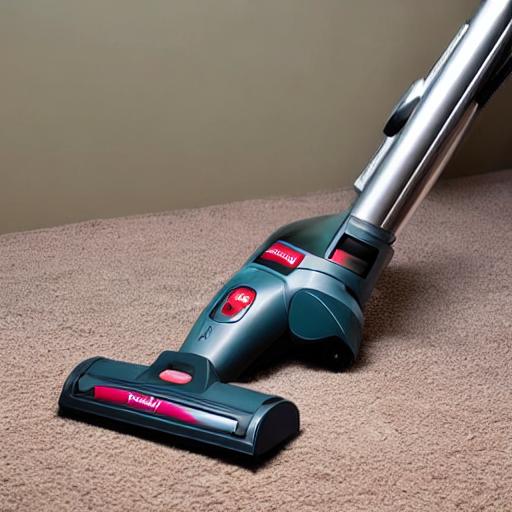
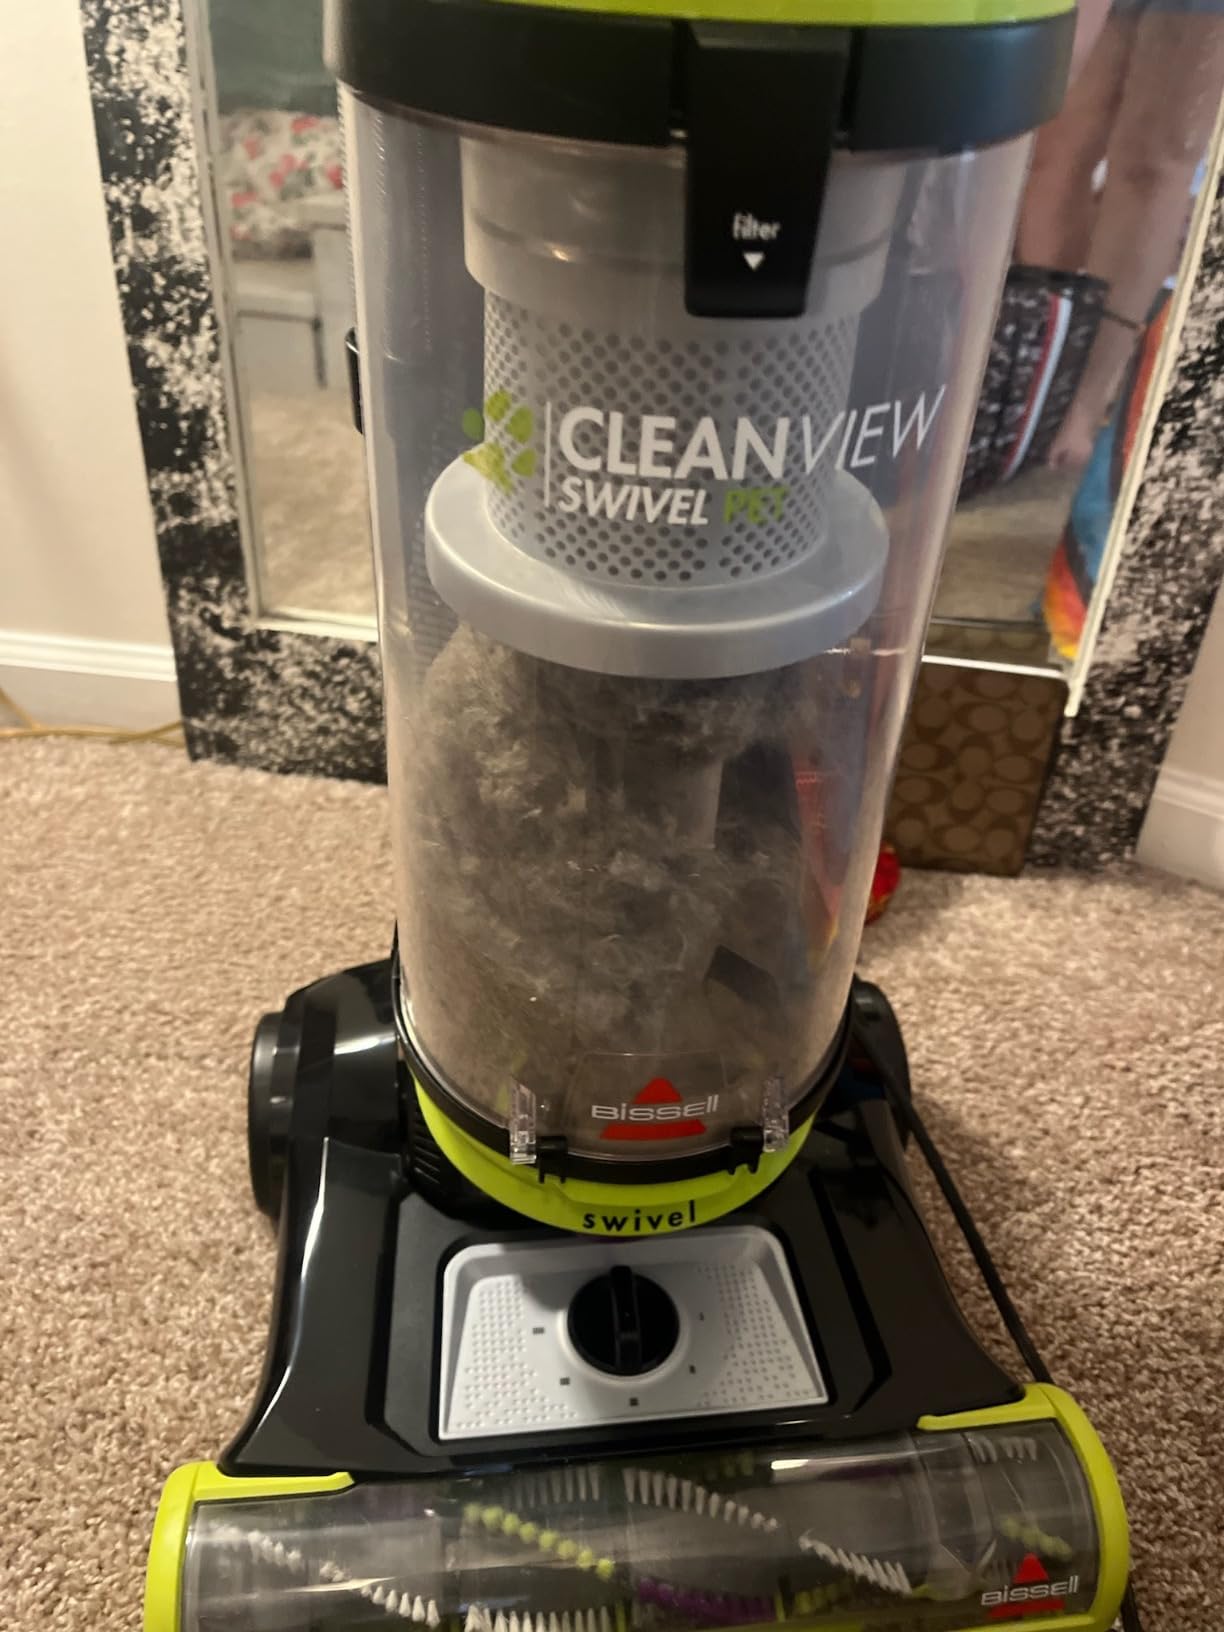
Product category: items_vacuum
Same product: no